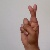
The image shows a hand gesture representing the letter 'R' in Indian Sign Language.